Erkki Leikola

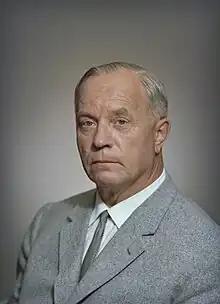
Erkki Leikola in 1964.

Erkki Ensio Leikola (14 August 1900, in Artjärvi – 29 July 1986, in Helsinki; surname until 1906 "Leidenius") was a Finnish physician, business executive and politician. He was a member of the Parliament of Finland from 1945 to 1951 and again from 1954 to 1962, representing the National Coalition Party. He was the younger brother of Aare Leikola.